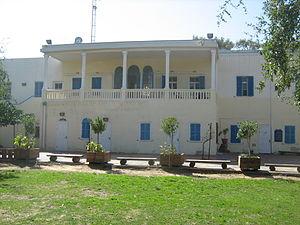
Nitzanim est un kibboutz du sud d'Israël situé entre Ashkelon et Ashdod sur les dunes de Nitzanim. En 2006, la population était de 343.